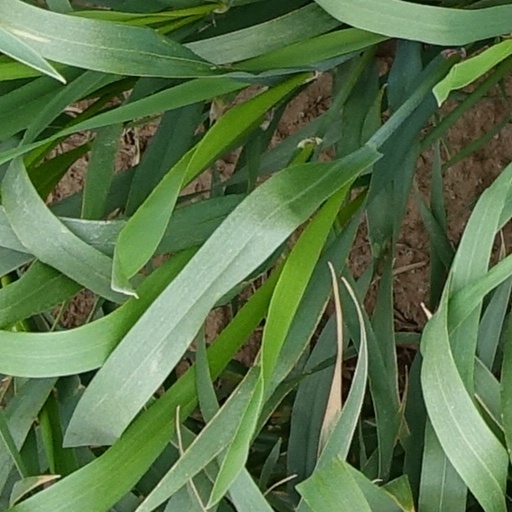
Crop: wheat